Zahhak

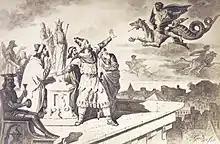
Ajdahak dream

At this time, Jamshid, the ruler of the world, becomes arrogant and loses his divine right to rule. Zahhāk presents himself as a savior to discontented Iranians seeking a new ruler. Collecting a great army, Zahhāk hunts Jamshid for many years before finally capturing him. Zahhāk executes Jamshid by sawing him in half and ascends to Jamshid's prior throne. Among his slaves are two of Jamshid's daughters, Arnavāz and Shahrnāz (the Avestan Arənavāci and Savaŋhavāci). Each day, Zahhāk's agents seize two men and execute them so that their brains can feed Zahhāk's snakes. Two men, called Armayel and Garmayel, seek to rescue people from being killed from the snakes by learning cookery and becoming Zahhāk's royal chefs. Each day, Armayel and Garmayel save one of the two men by sending him off to the mountains and faraway plains, and substitute the man's brain with that of a sheep. The saved men are the mythological progenitors of the Kurds.